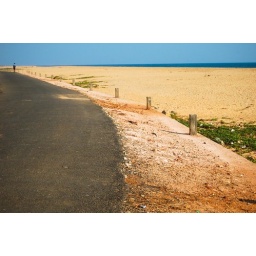
A walk by the beach road